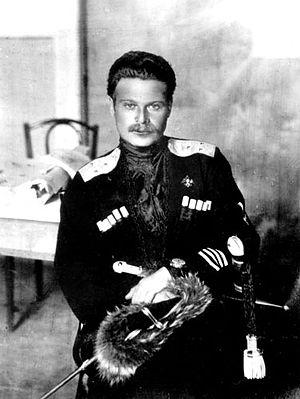
Andreï Grigorievitch Chkouro, né le 19 janvier 1887, stanitsa Pachkovskaïa près d'Ekaterinodar et mort le 17 janvier 1947, Moscou, est un général russe qui combattit dans les armées blanches durant la guerre civile russe et fut aussi chef d'une division de partisans appelés « les Loups ».